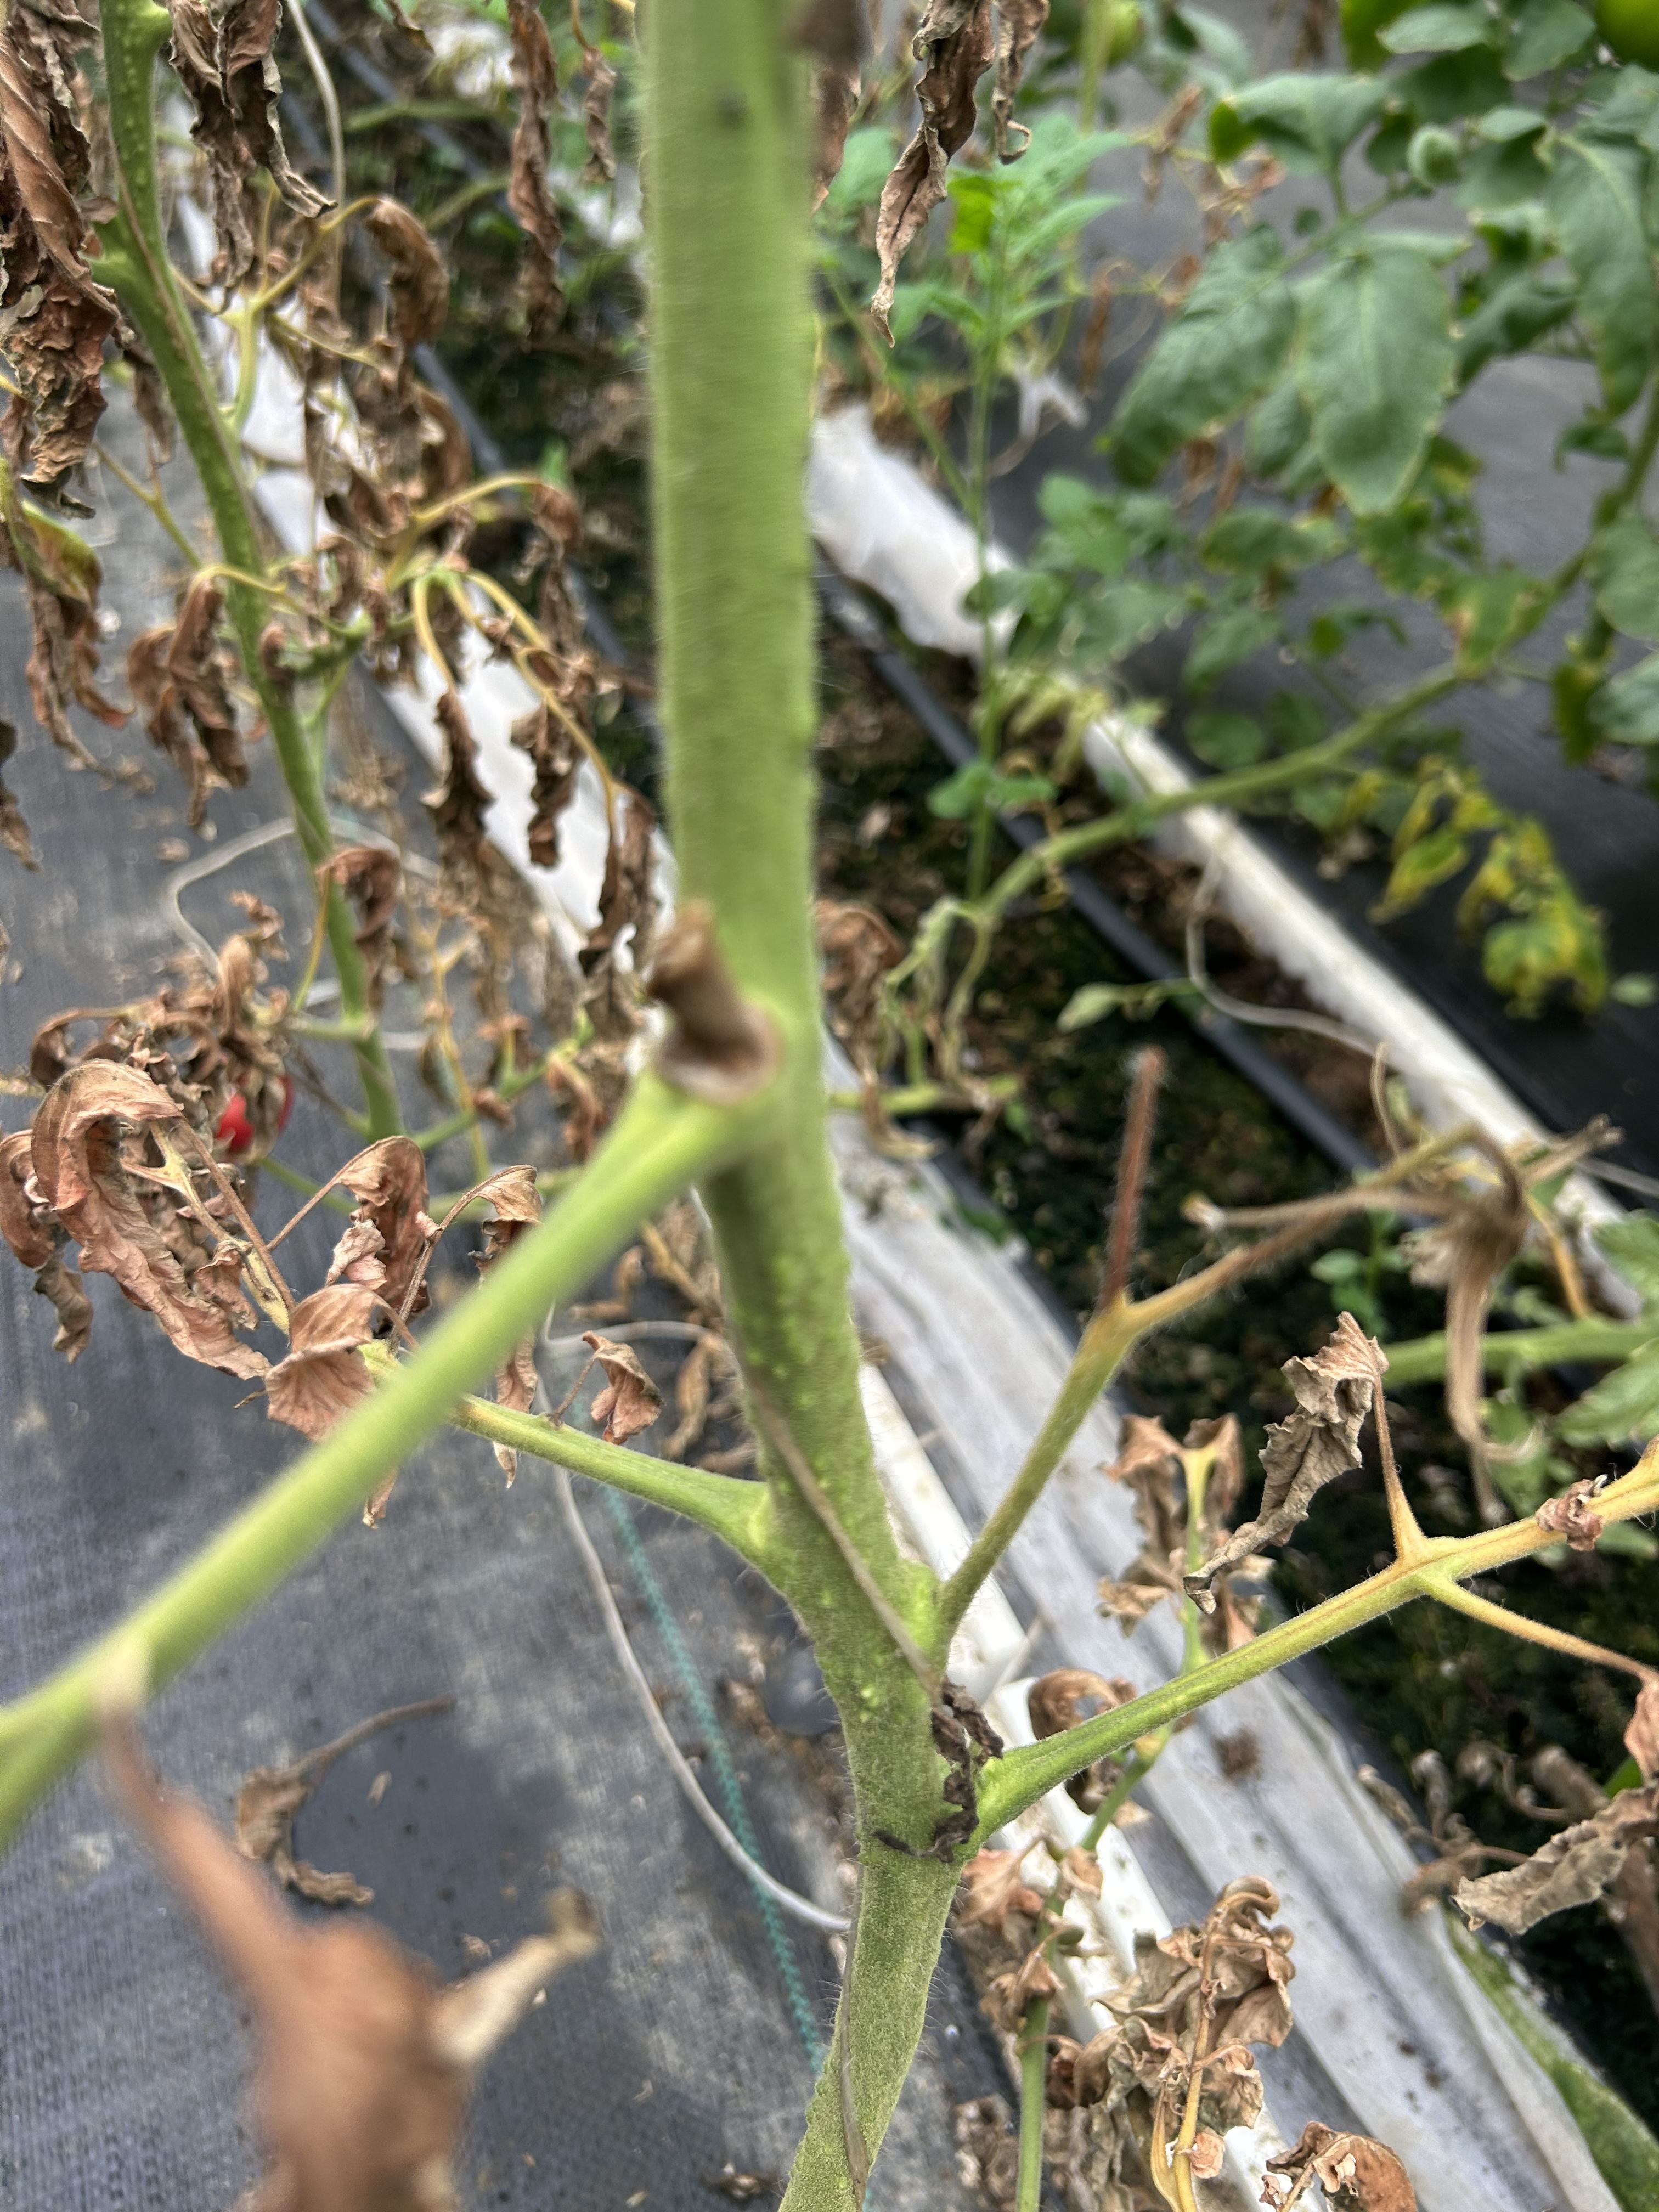
Disease: Wilt